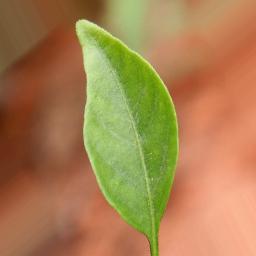
Label: healthy